Stamp vending machines in the United Kingdom

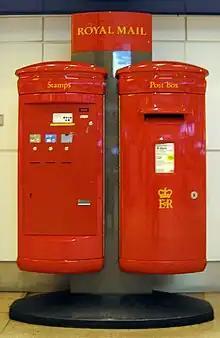
Stamp vending machine in the London Heathrow Airport

A stamp vending machine (SVM) is a mechanical, electrical or electro-mechanical device which can be used to automatically vend postage stamps to users in exchange for a pre-determined amount of money, normally in coin. Most SVMs were positioned in public places to provide a useful service to customers when other sources of postage stamps, such as Post Offices were closed. The term is often applied to the entire object as found attached to a pillar box or sited in a wall. The name Stamp Vending Machine only applies to the internal mechanism, the housing is described by the UK Post Office as a "case" and was supplied, installed and maintained separately. Many postal administrations around the world have used automatic stamp vending machines including the United States, where private manufacturers began vending stamps from coils in 1908. Most countries of the Commonwealth of Nations have issued stamps for use in Stamp Vending Machines, including Hong Kong, New Zealand and Malta.